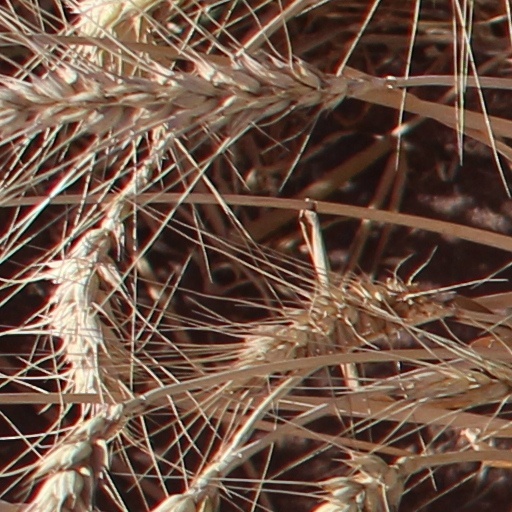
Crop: wheat